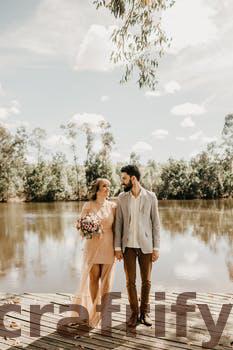
Label: Watermark